Some Mothers Do 'Ave 'Em

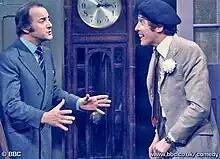
Frank Spencer sporting his trademark beret with broadcaster David Jacobs

The BBC has repeated "Some Mothers Do 'Ave 'Em" several times since the series was produced in the 1970s. British channels Gold, BBC Two and BBC Prime took over repeats of the programme in 2007. Drama showed the series in early 2023. The programmes were aired on BBC Four and archived for streaming on BBC iPlayer. In June 2024 it was repeated on That's TV.